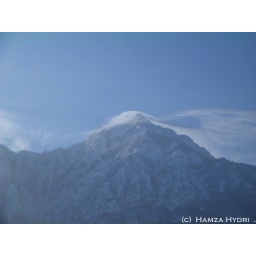
this cloud was being split by this mountain peak in Alps